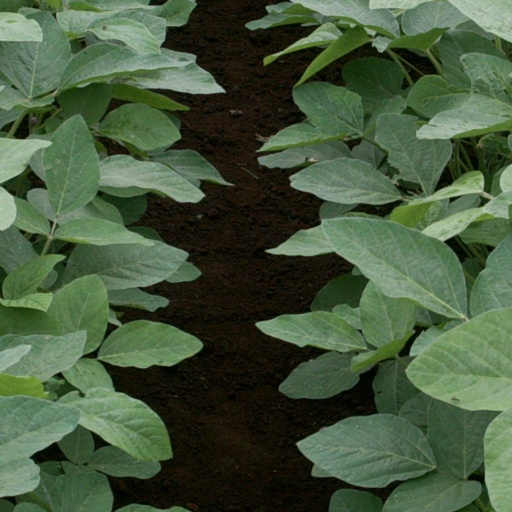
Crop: soybean